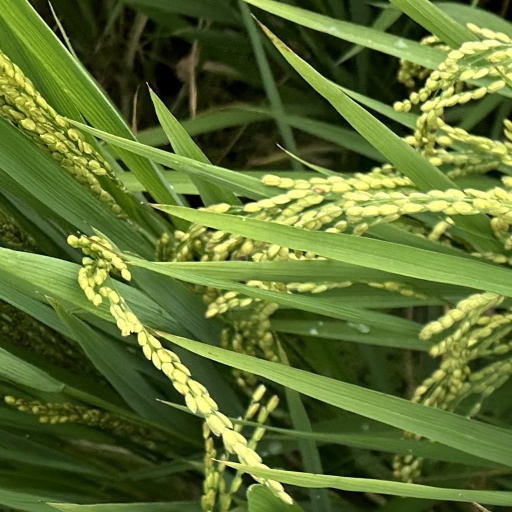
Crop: rice